Tarzan the Tiger

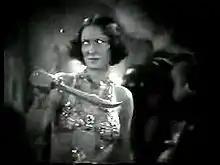
Kithnou as Queen La of Opar

"Tarzan the Tiger" was a sequel based on the success of "Tarzan the Mighty".